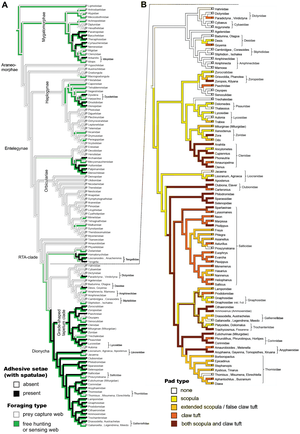
A. Relations phylogénétiques au sein des araignées, adapté à partir de la littérature la plus récente, et la répartition des coussins de soies adhésives (portant des spatules) et de l'abandon de la toile. Le caractère suit la reconstitution de l'état ancestral (Ancestral State Reconstruction) menée avec le logiciel Mesquite. B. Répartition des caractères combinés au sein du clade RTA. Le modèle suggère clairement une origine précoce de la scopule et de l'état dérivé de «soies de griffes».
Les scopules, aussi orthographié scopula ou scopulae, sont des touffes de poils retrouvées aux extrémités des pattes de certaines araignées.